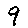
Label: 9